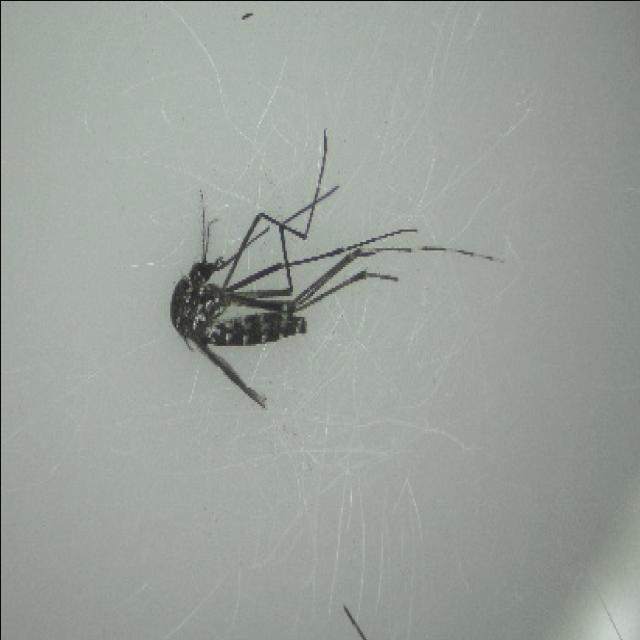
Species: aedes_albopictus